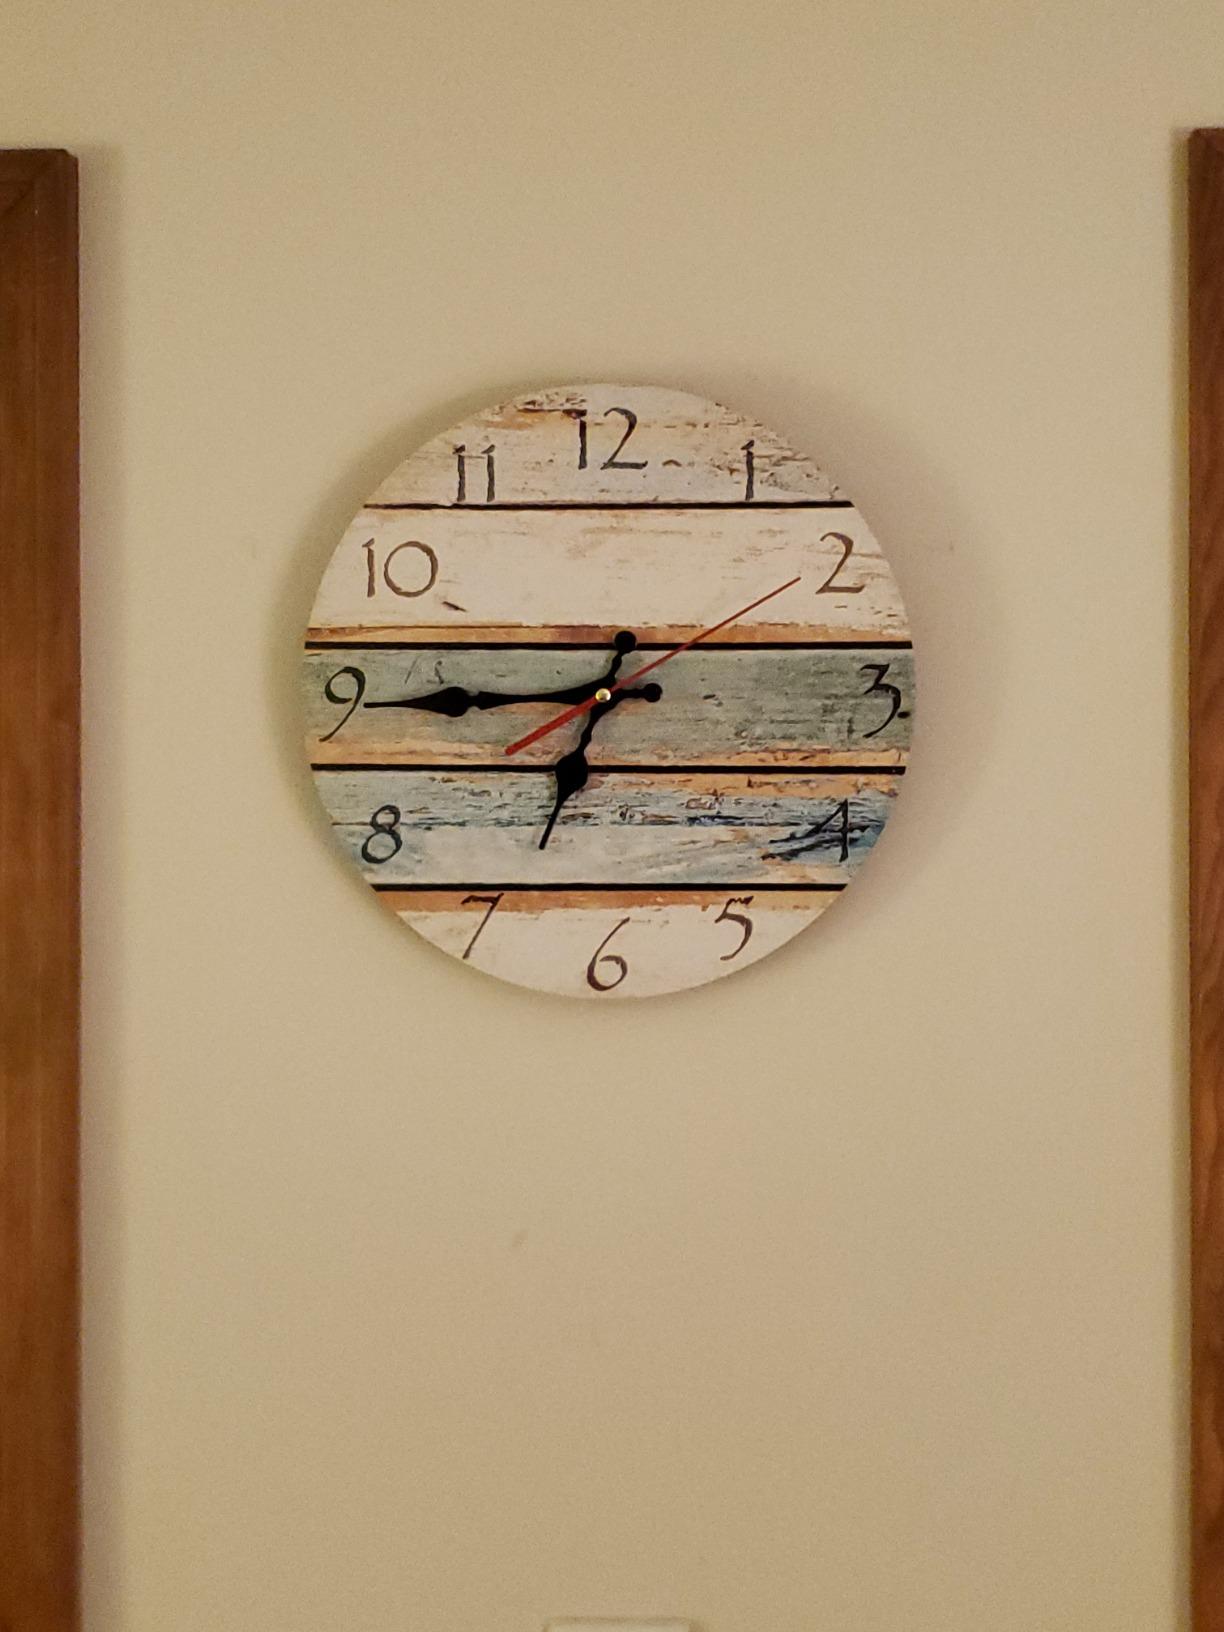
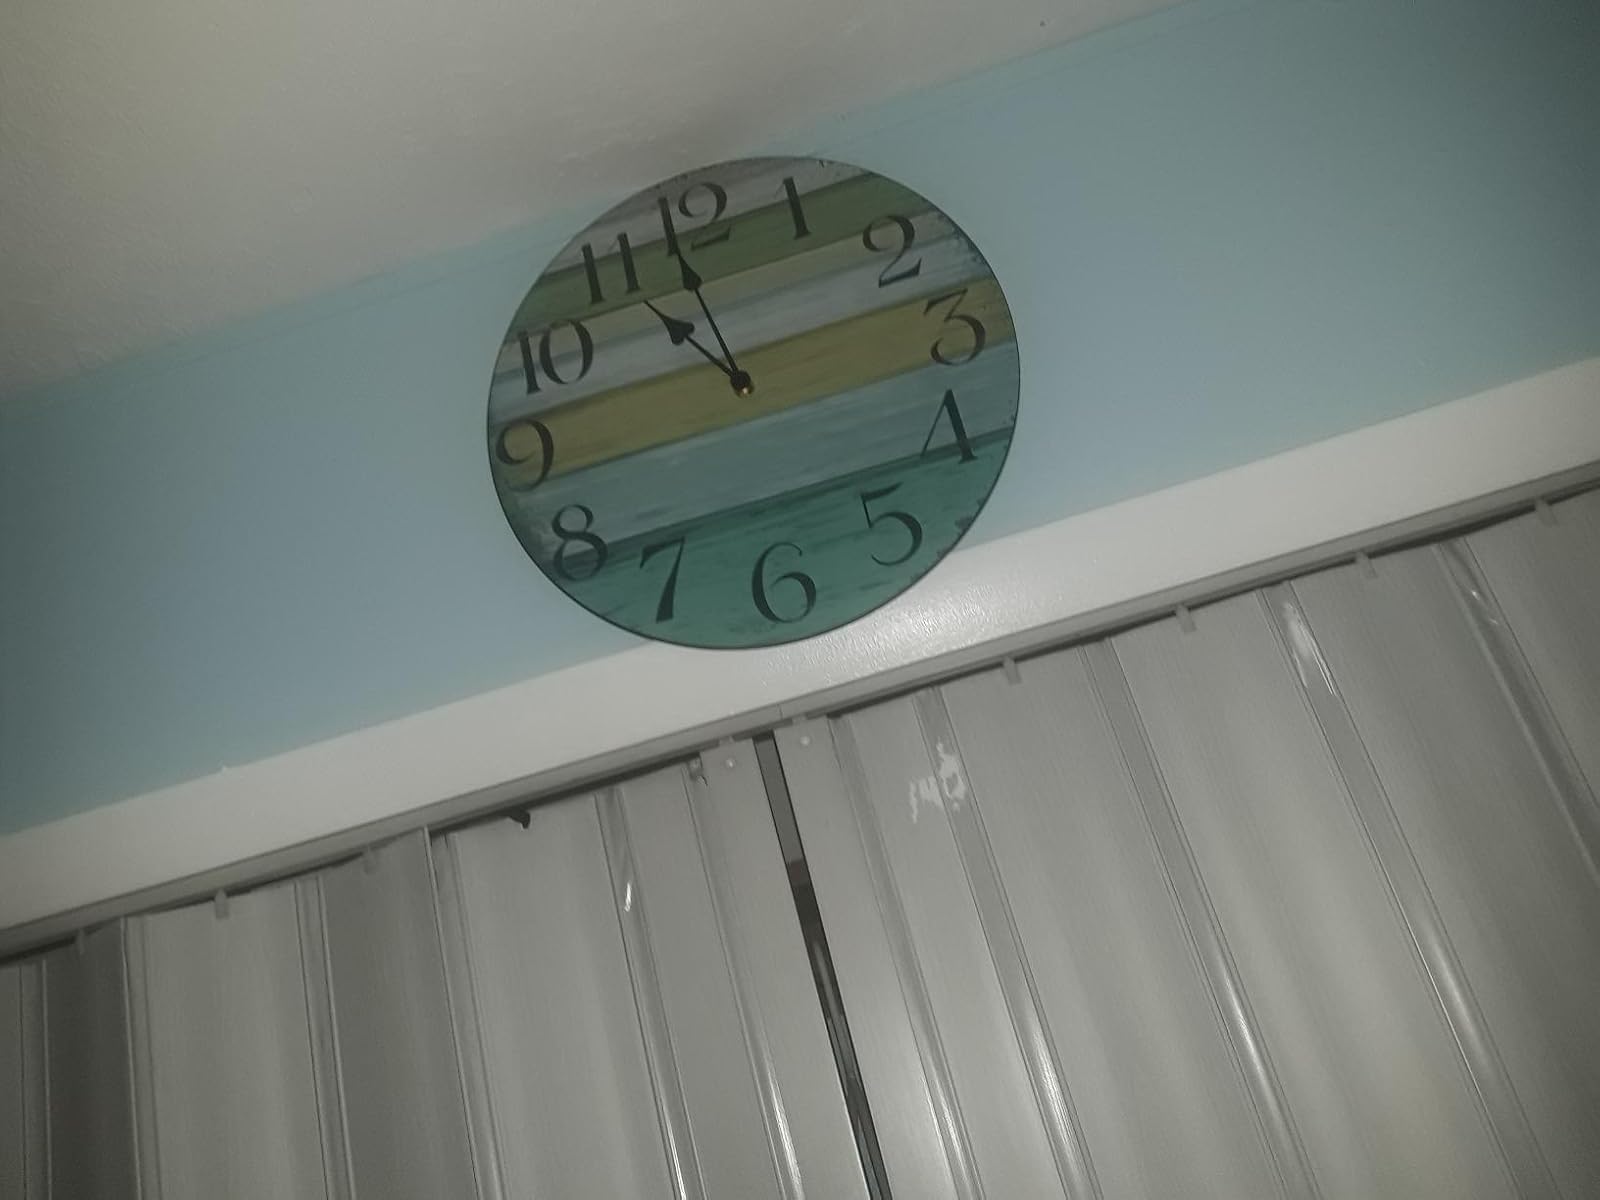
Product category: clock
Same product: no